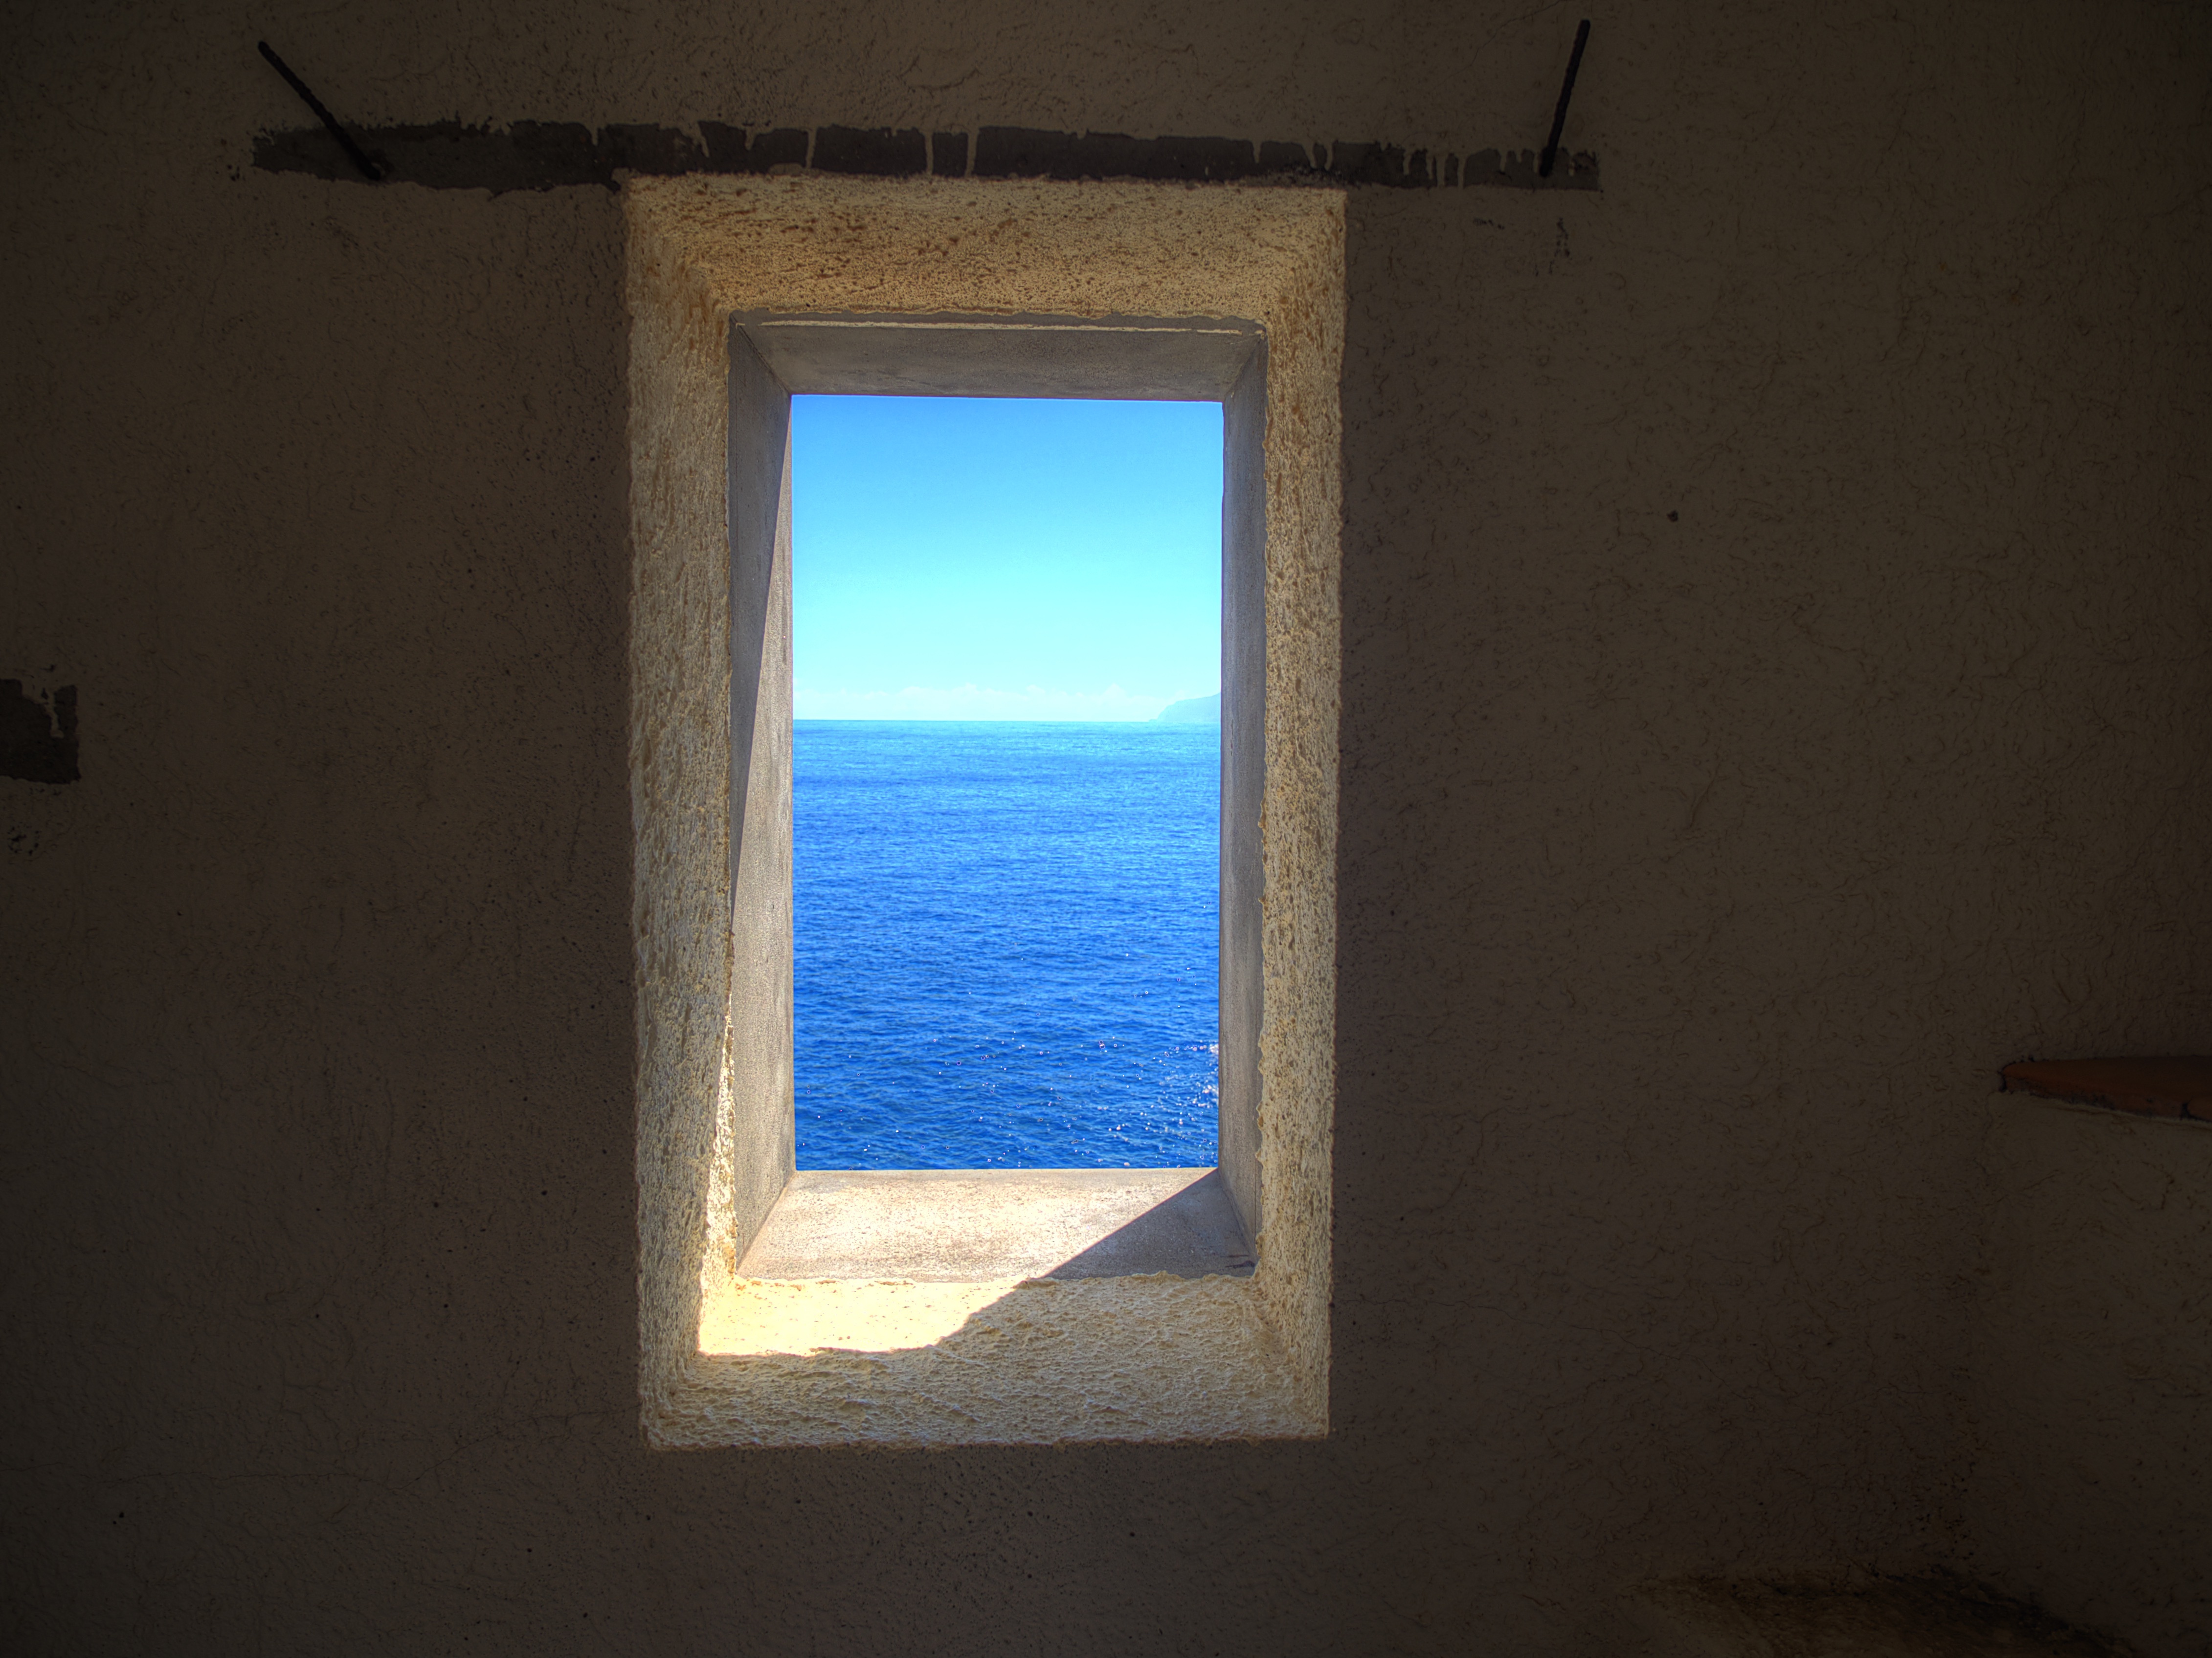
sea, water, light, sky, house, window, lake, wall, summer, color, blue, room, lighting, interior design, west coast, portugal, atlantic, shape, madeira, window covering